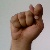
The image shows a hand gesture representing the letter 'T' in Indian Sign Language.